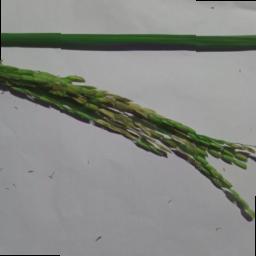
Label: Rice___Neck_Blast